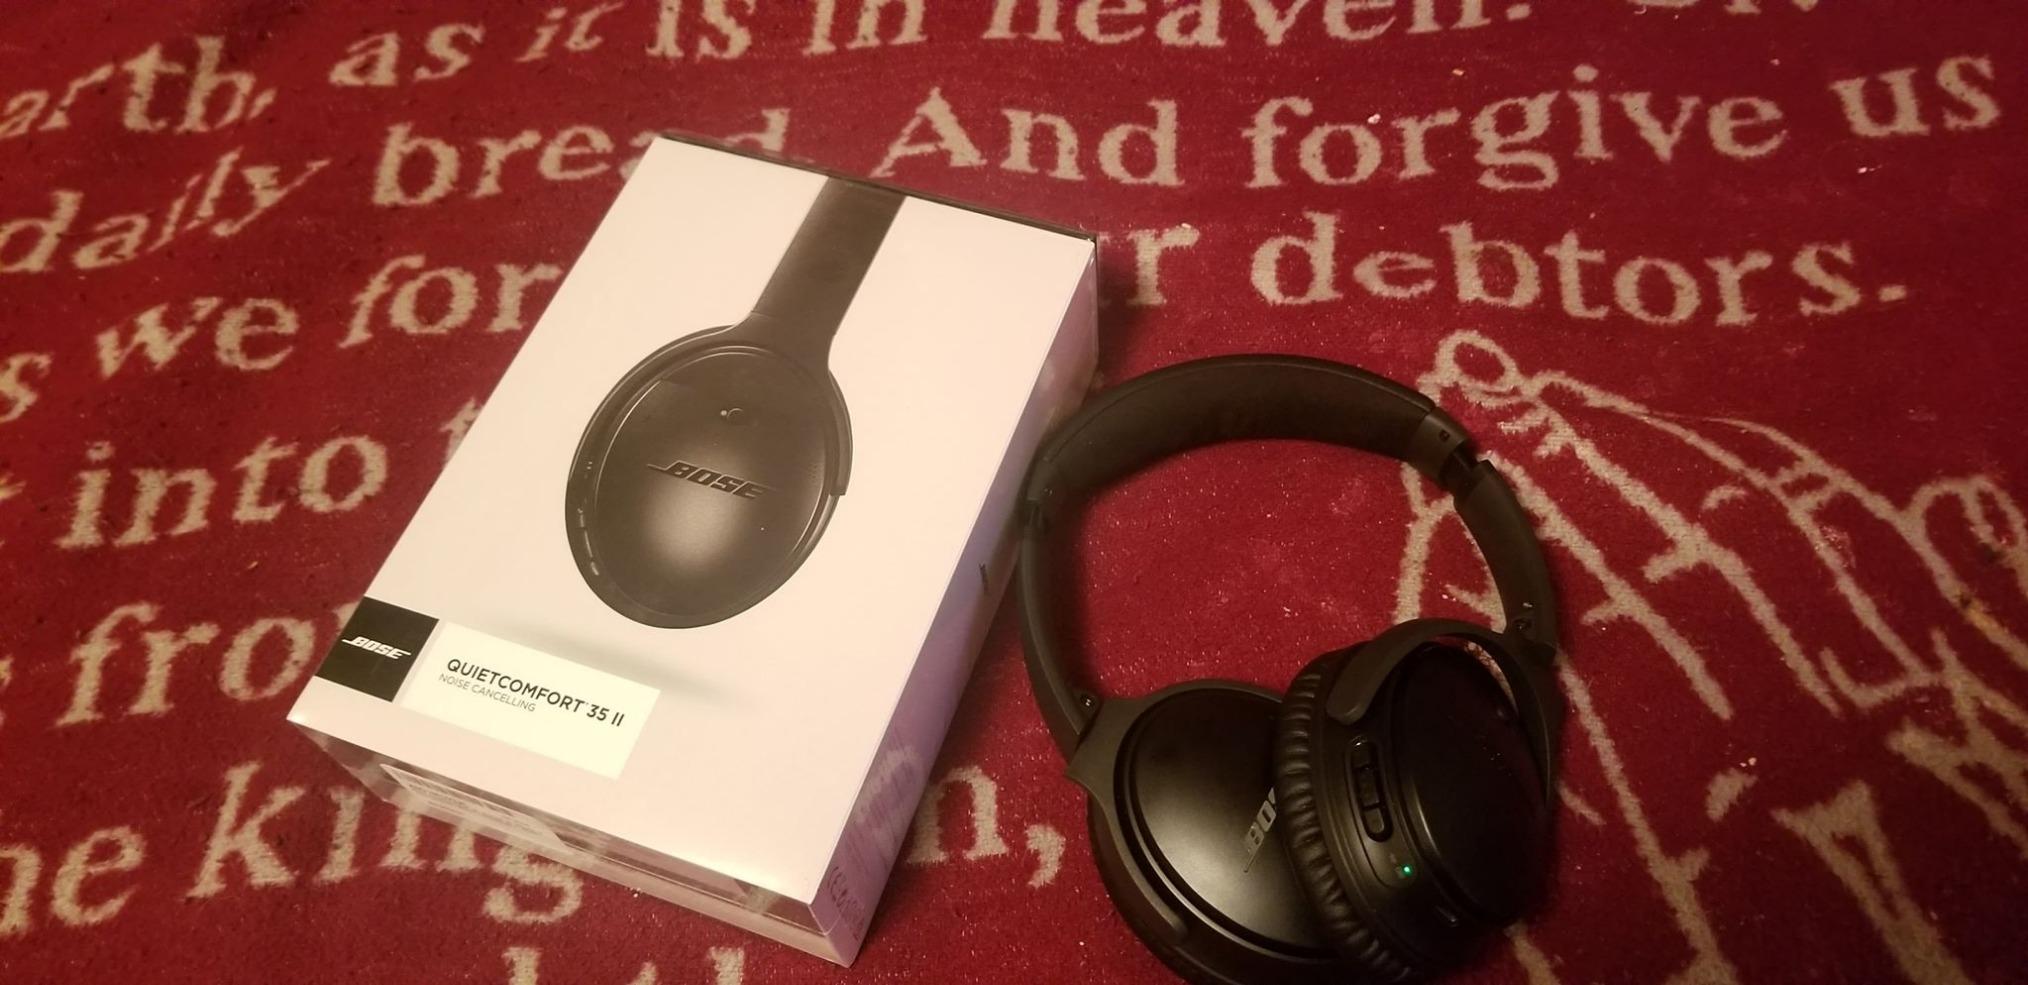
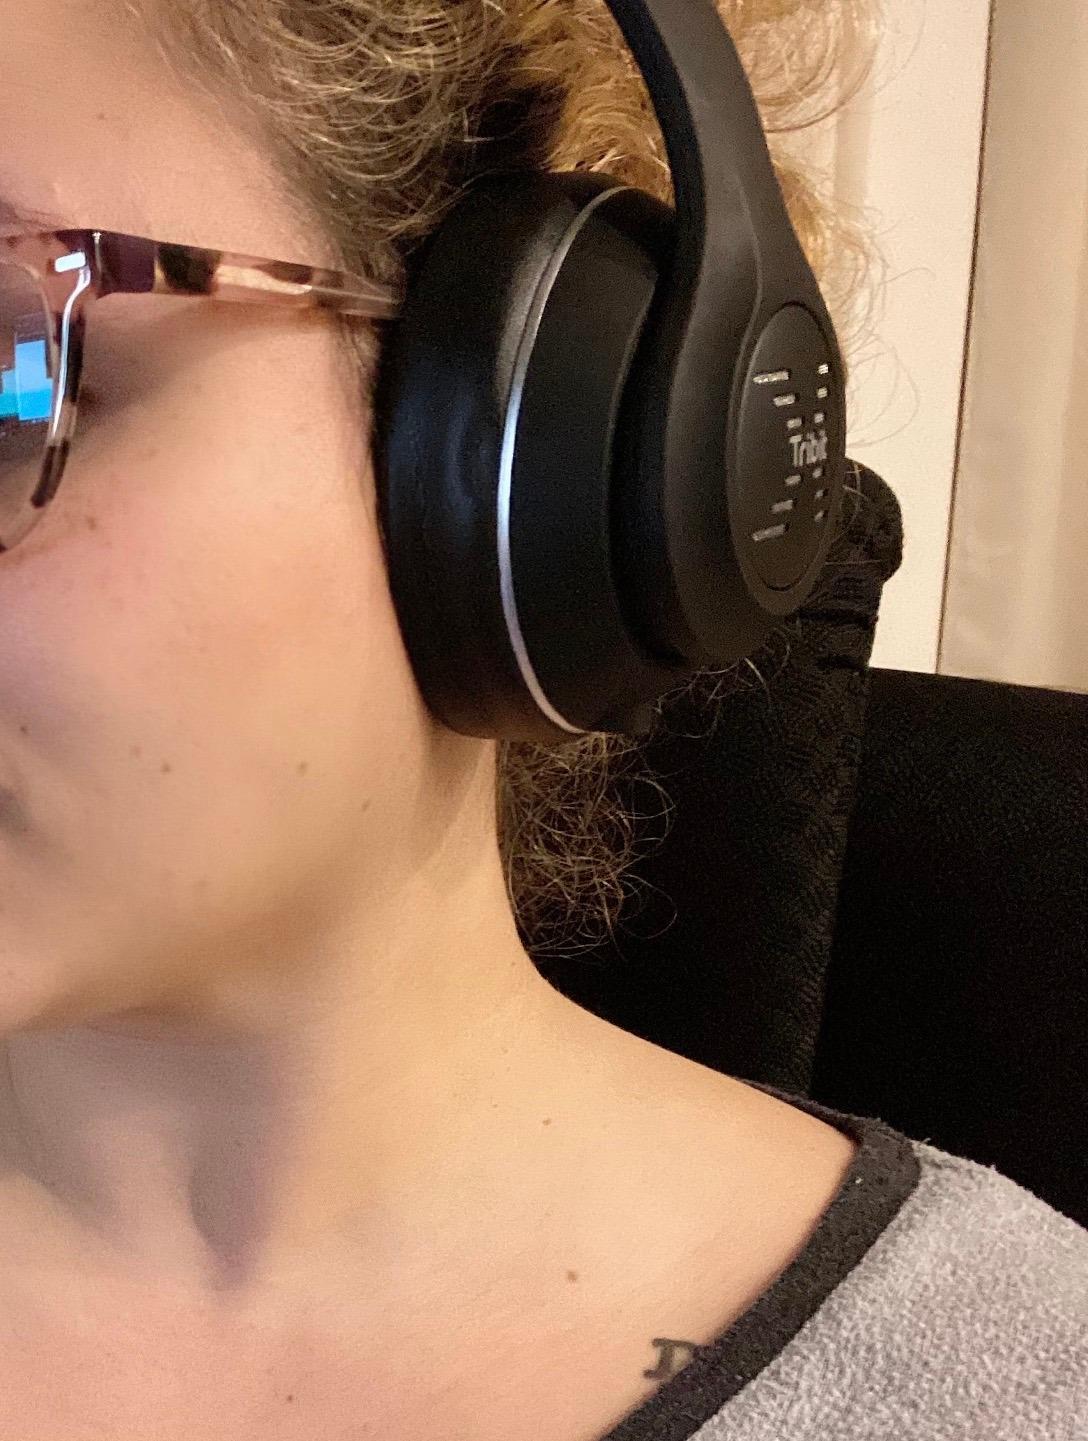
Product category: headphones
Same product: no